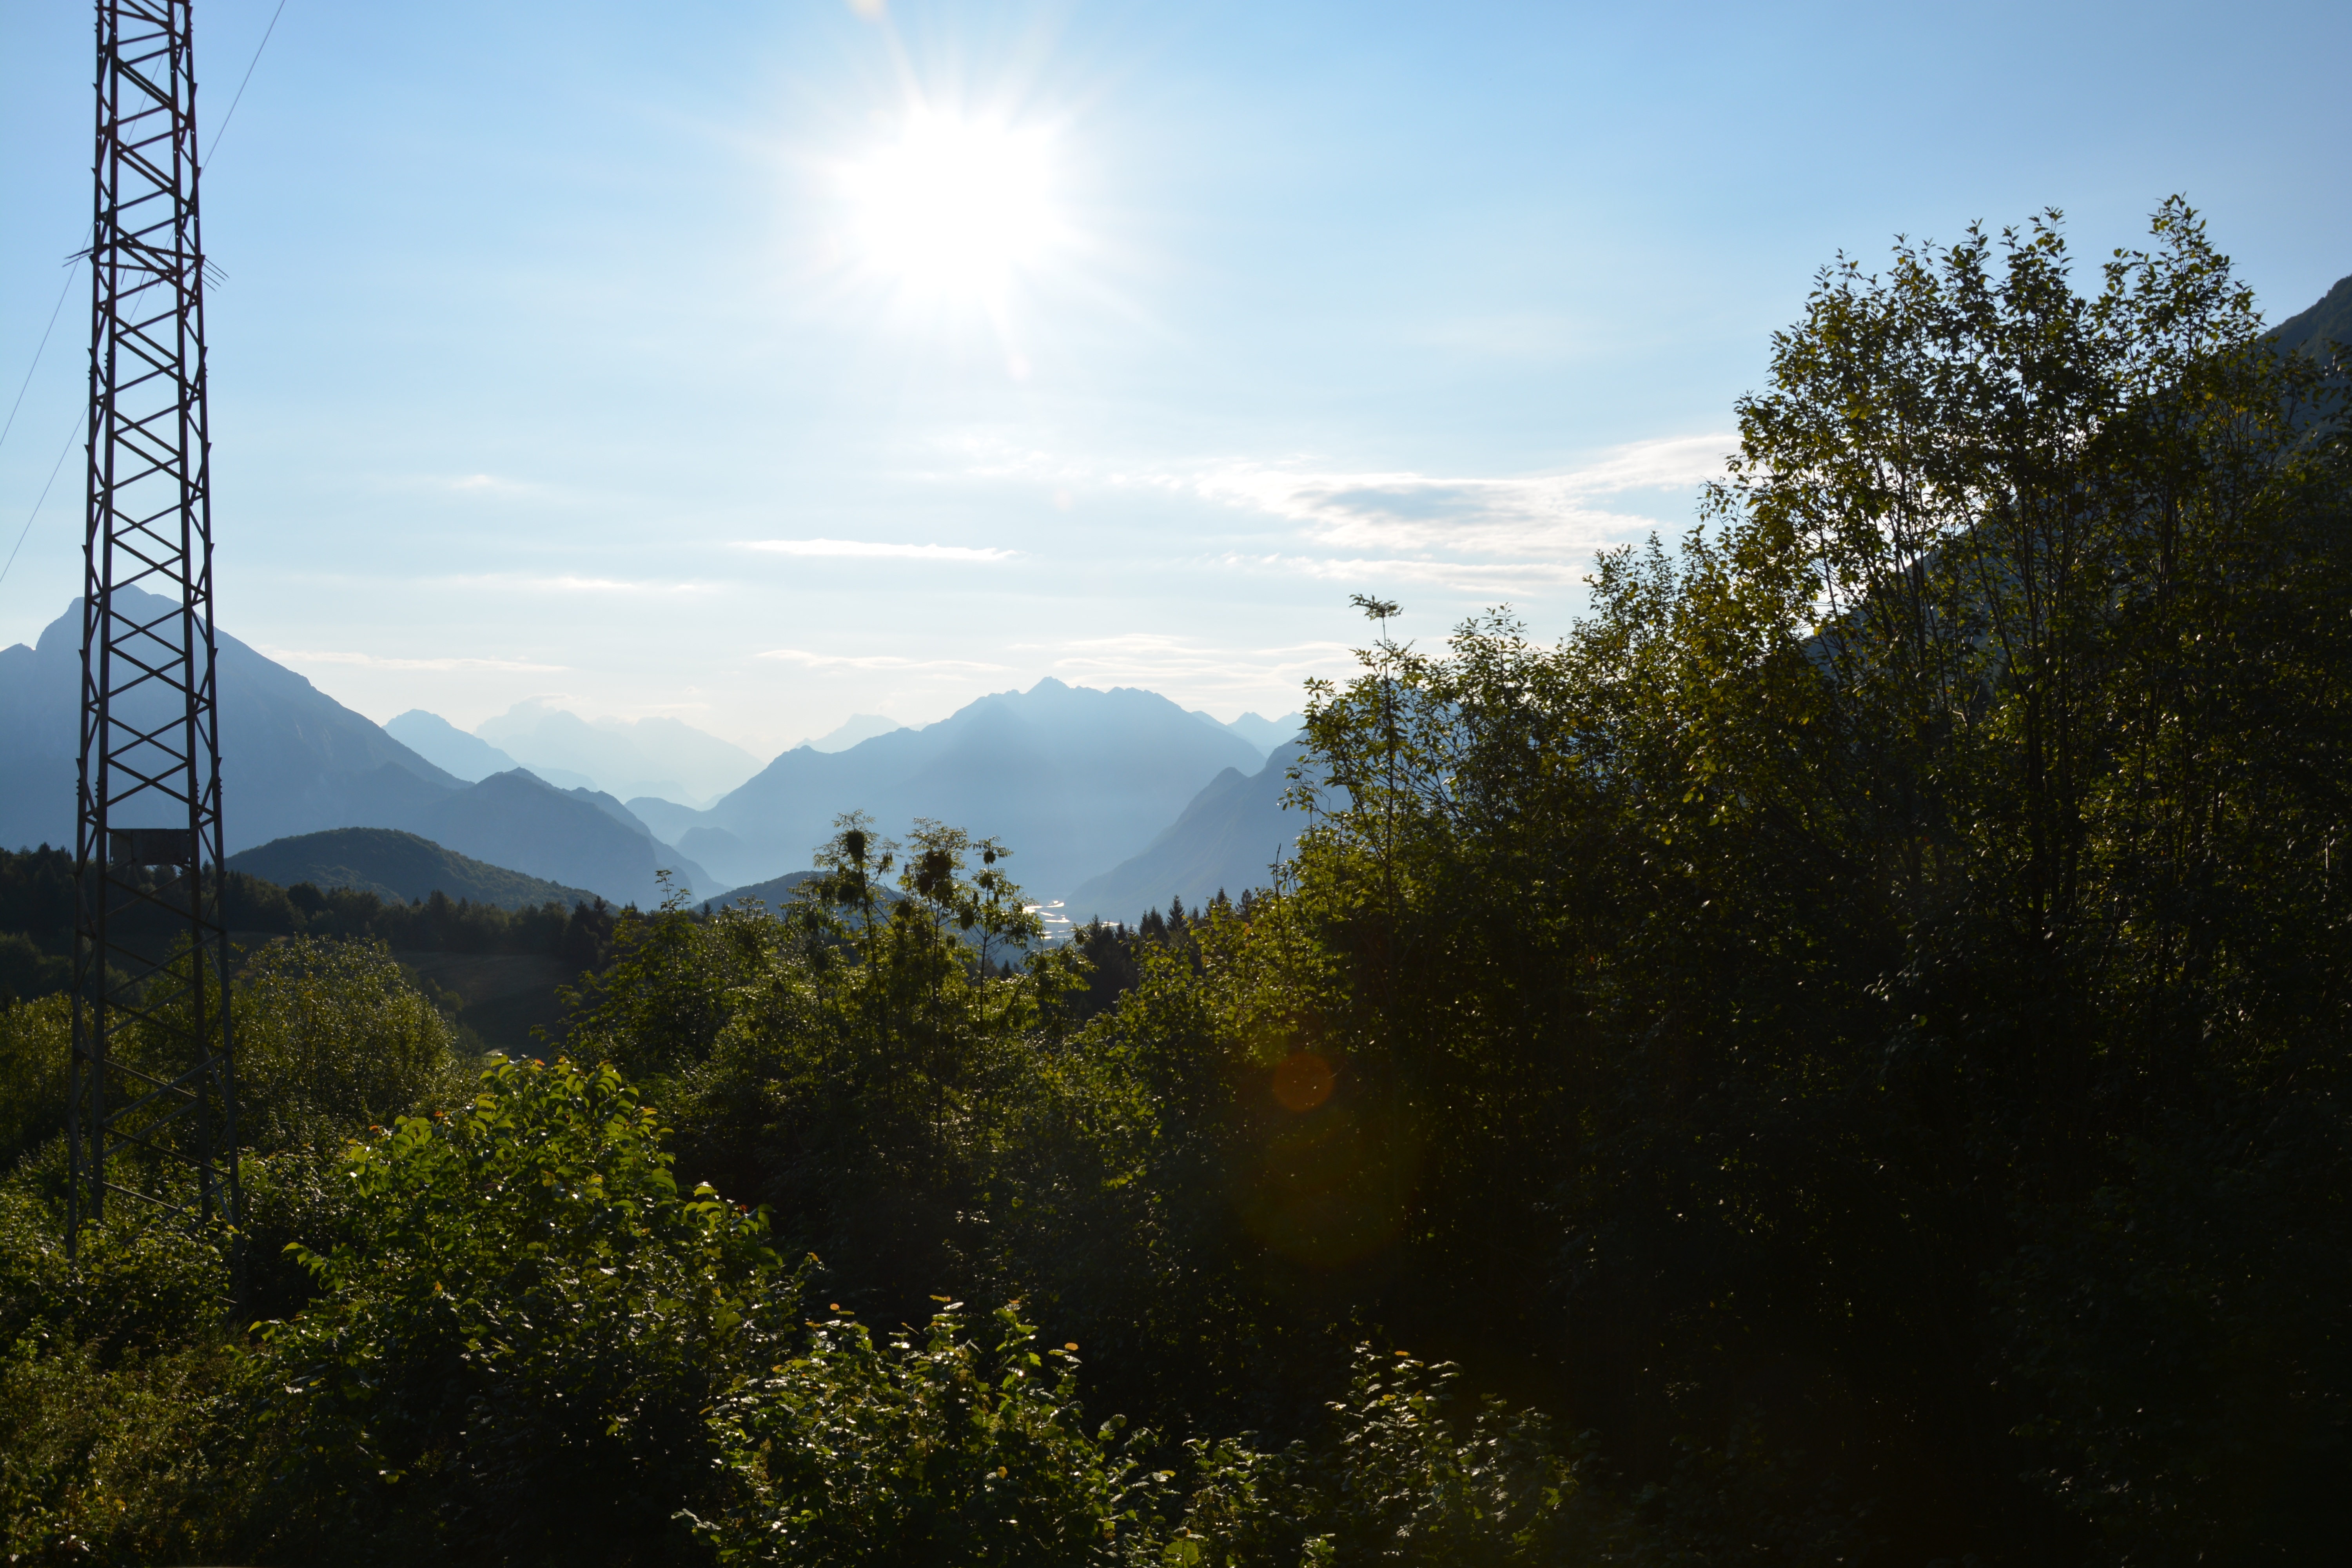
landscape, tree, nature, forest, wilderness, mountain, cloud, sky, sunrise, sunlight, morning, hill, mountain range, italy, ridge, dolomites, landform, geographical feature, atmospheric phenomenon, mountainous landforms